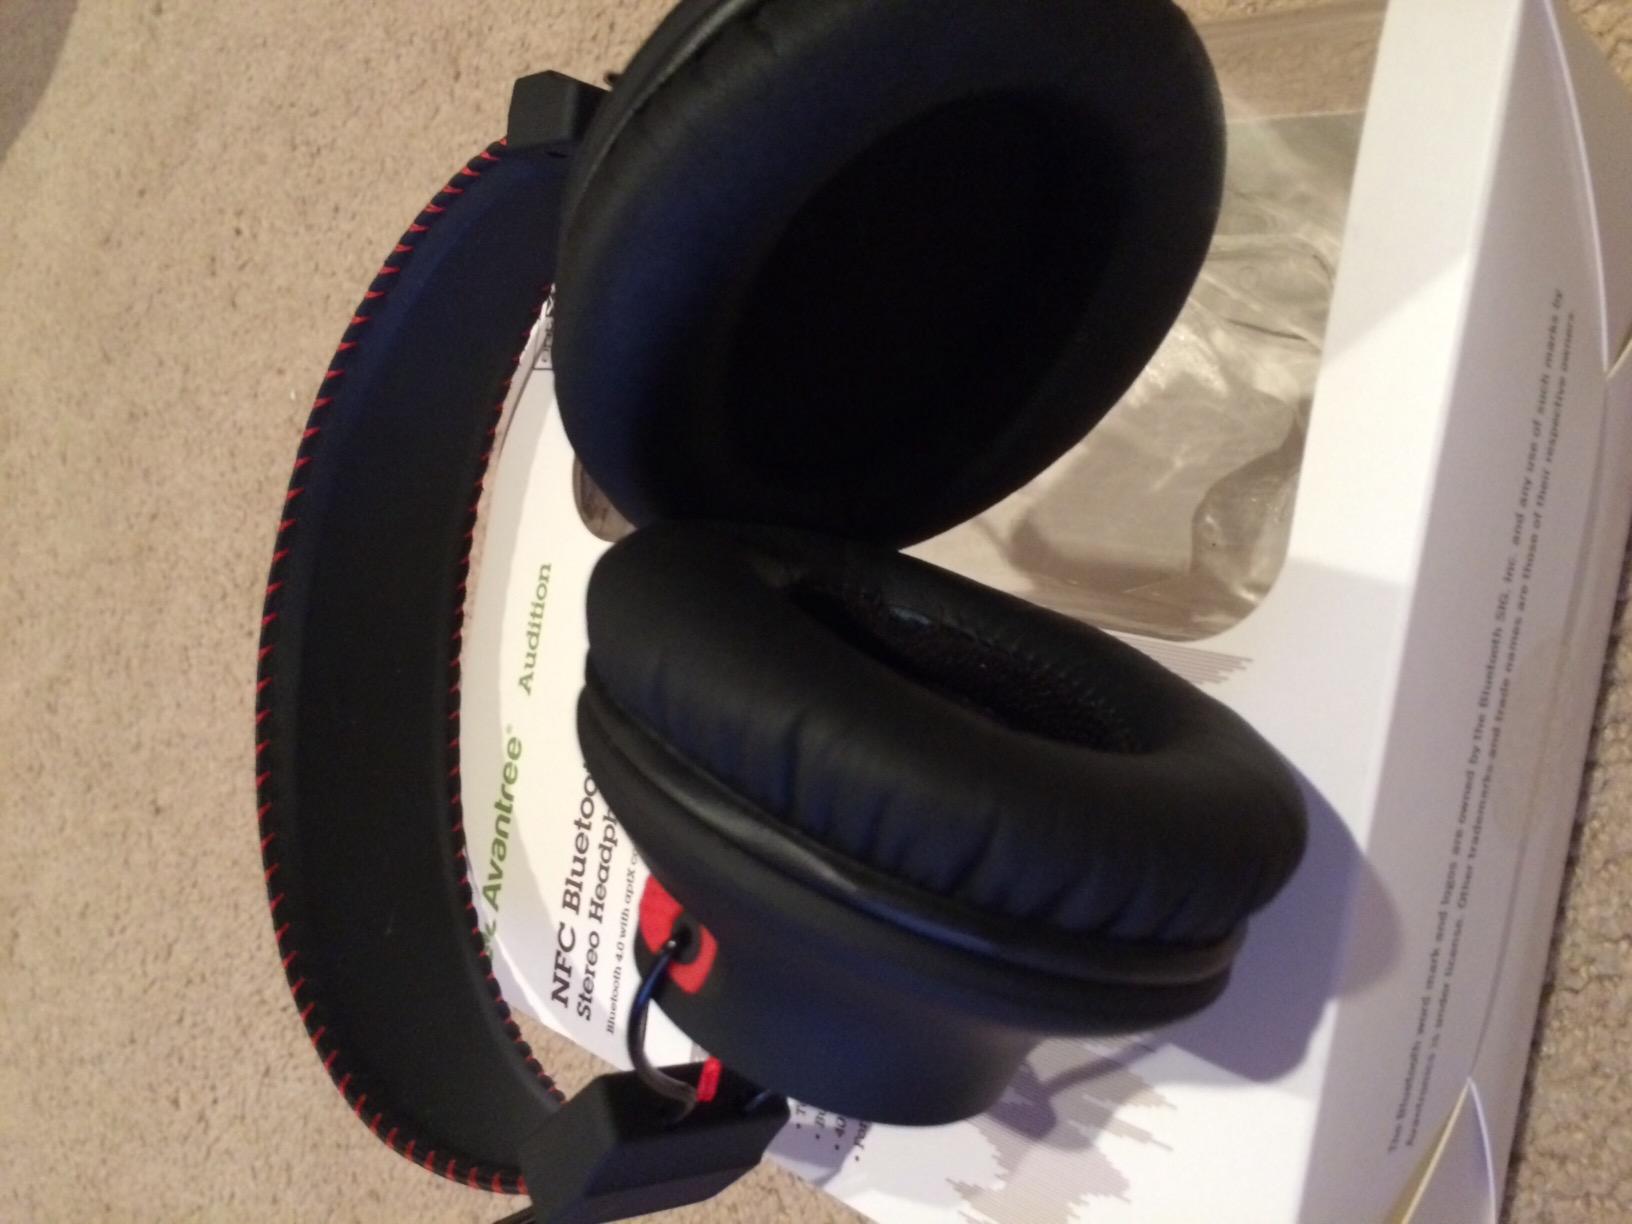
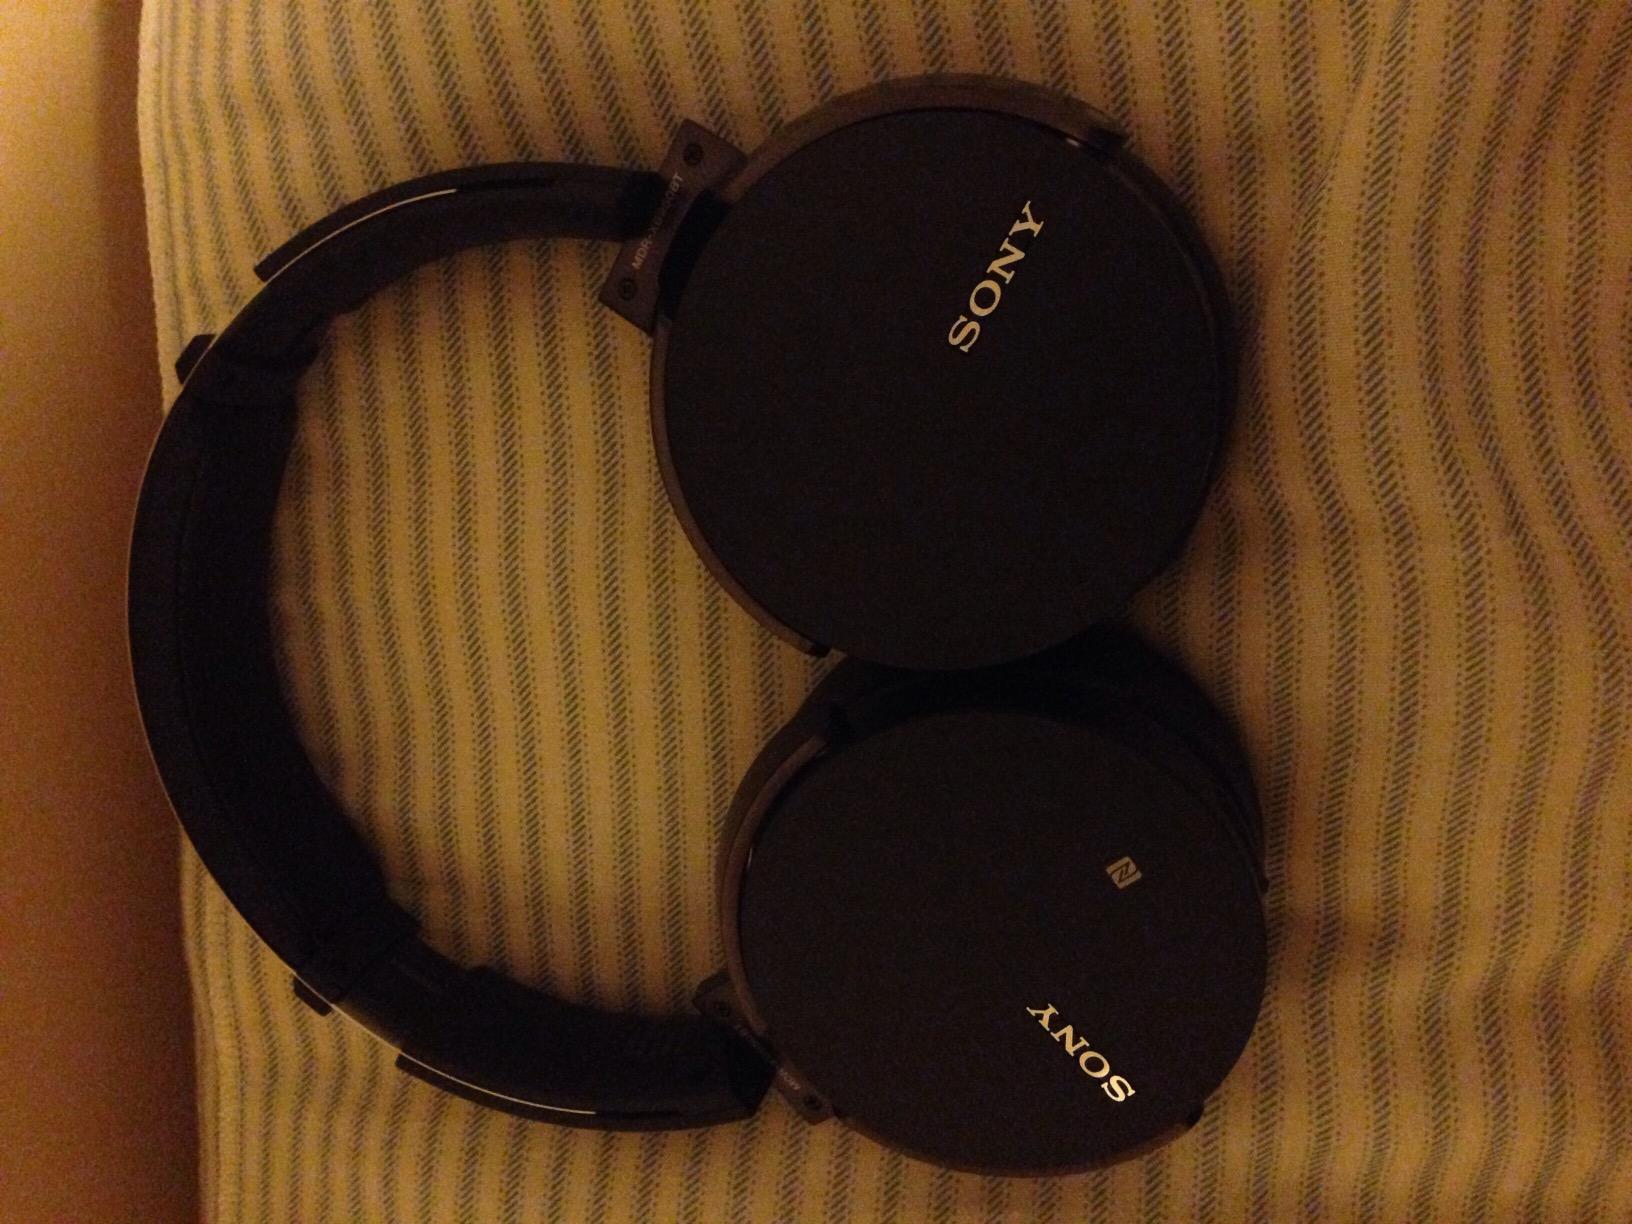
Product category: headphones
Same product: no